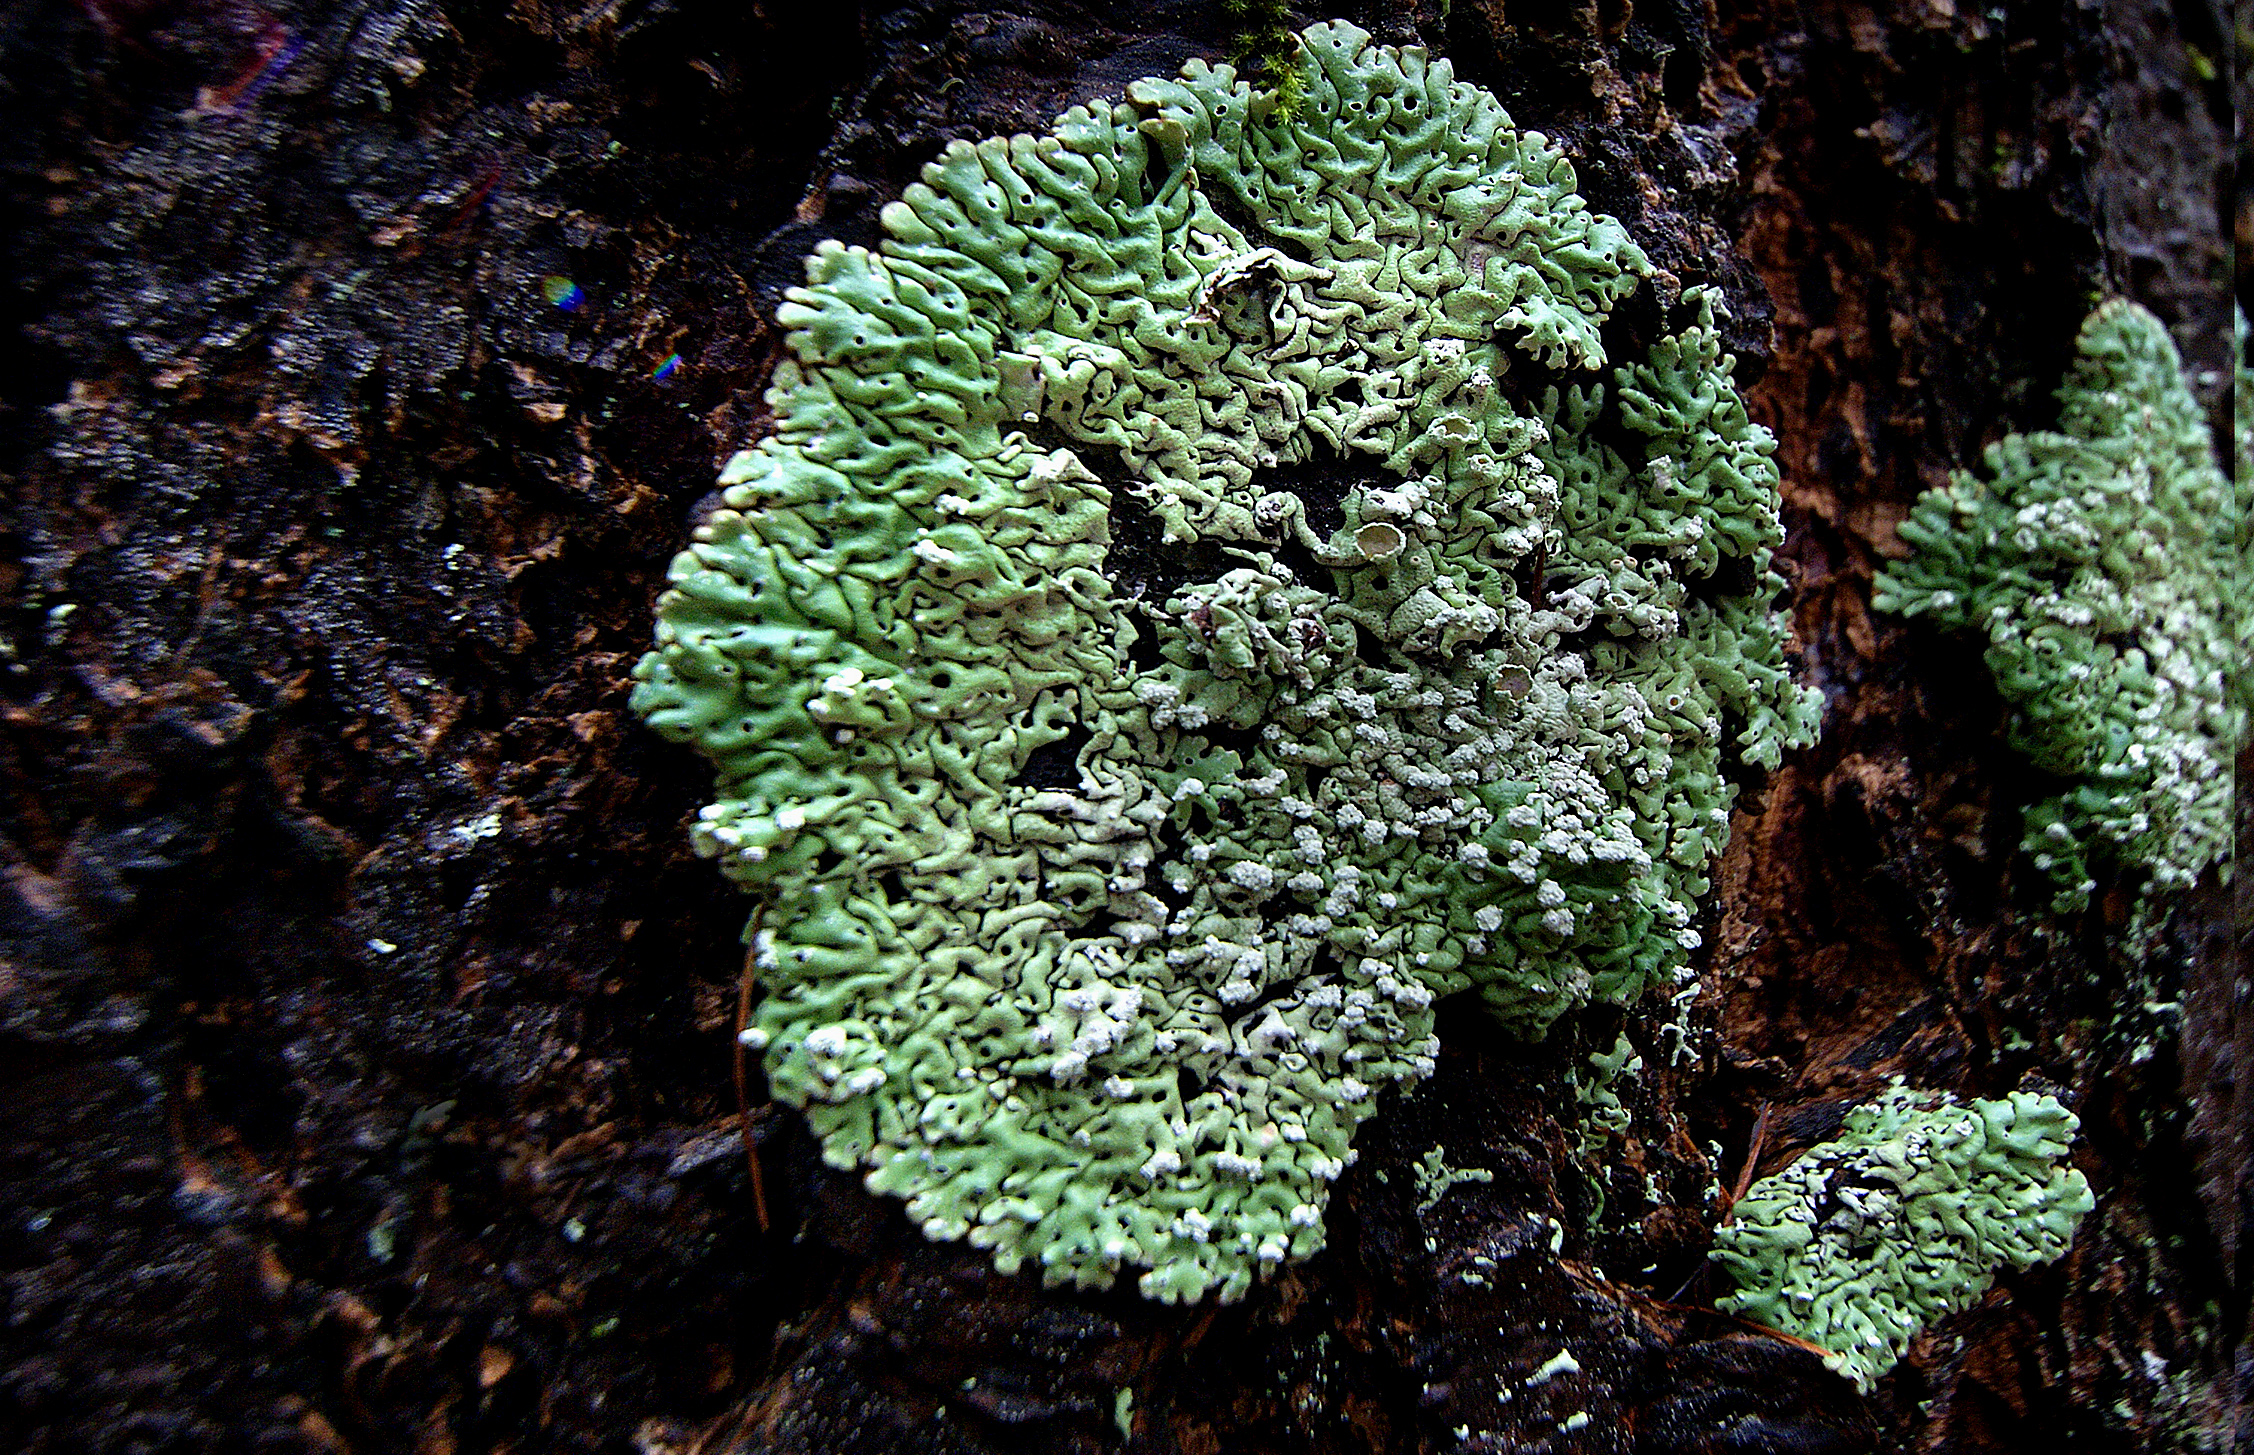
tree, nature, forest, plant, leaf, flower, moss, green, produce, biology, soil, botany, flora, coral, lichen, woodland, habitat, sonydslra300, algaelichens, greenlichen, macro photography, natural environment, land plant, non vascular land plant